Jaslal Pradhan

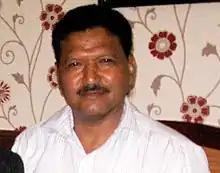

Jaslal Pradhan (born 24 April 1957) is an Indian boxer. He competed in the men's light welterweight event at the 1984 Summer Olympics. At the 1984 Summer Olympics, he lost to Dhawee Umponmaha of Thailand.